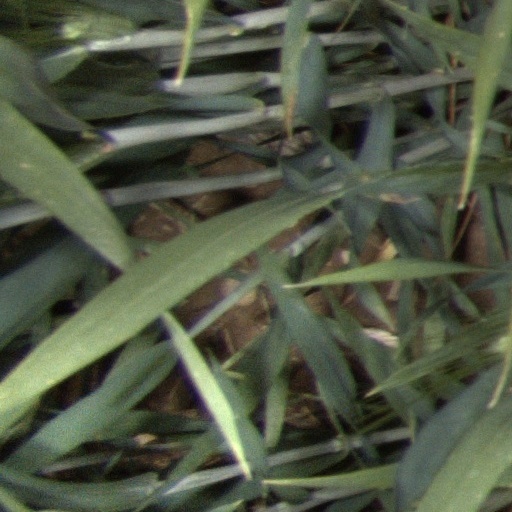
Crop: wheat